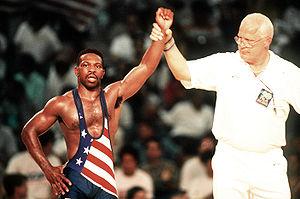
Rodney Smith est un lutteur américain spécialiste de la lutte gréco-romaine. Il participe aux Jeux olympiques d'été de 1992 et aux Jeux olympiques d'été de 1996. En 1992, il remporte la médaille de bronze en combattant dans la catégorie des poids super légers. En 1996, il termine à la neuvième place.